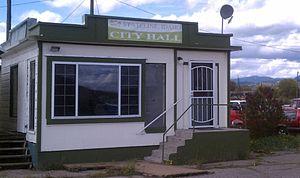
State Line est une ville américaine située dans le comté de Kootenai en Idaho.